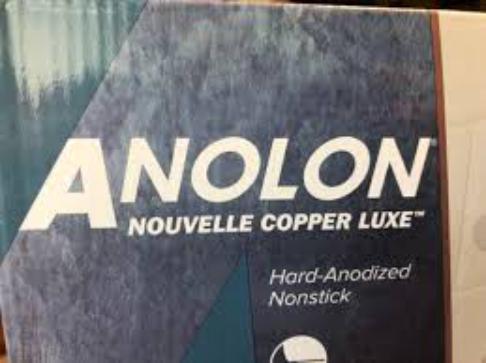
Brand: anolon
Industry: Necessities